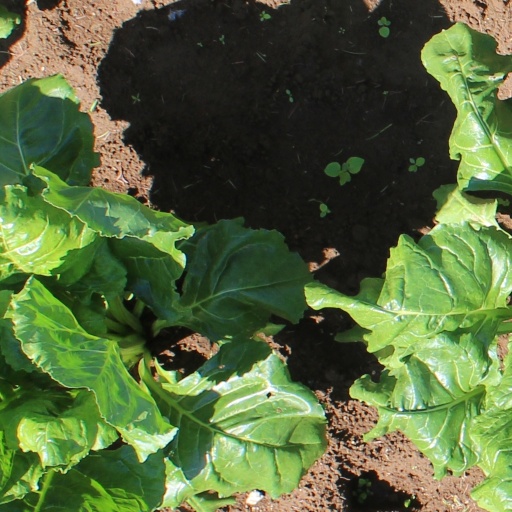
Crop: sugar beet